Nie Gannu

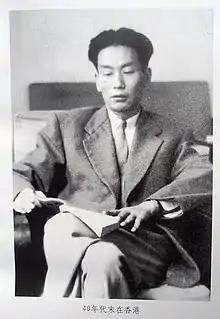

Nie Gannu (1903–1986) was a Chinese essayist, and a political figure. He was born in Jingshan County, Hubei province in 1903. He studied at Huangpu Military School.